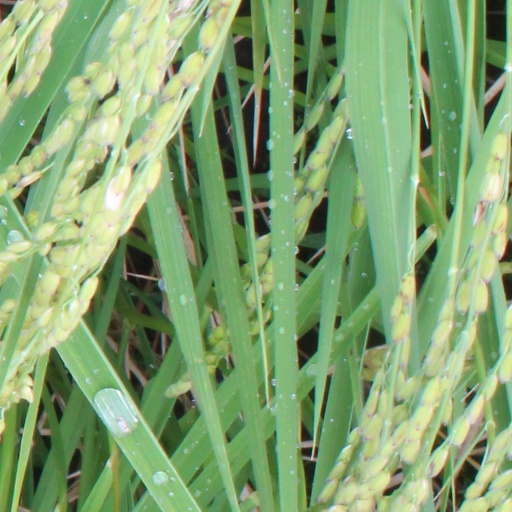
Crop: rice